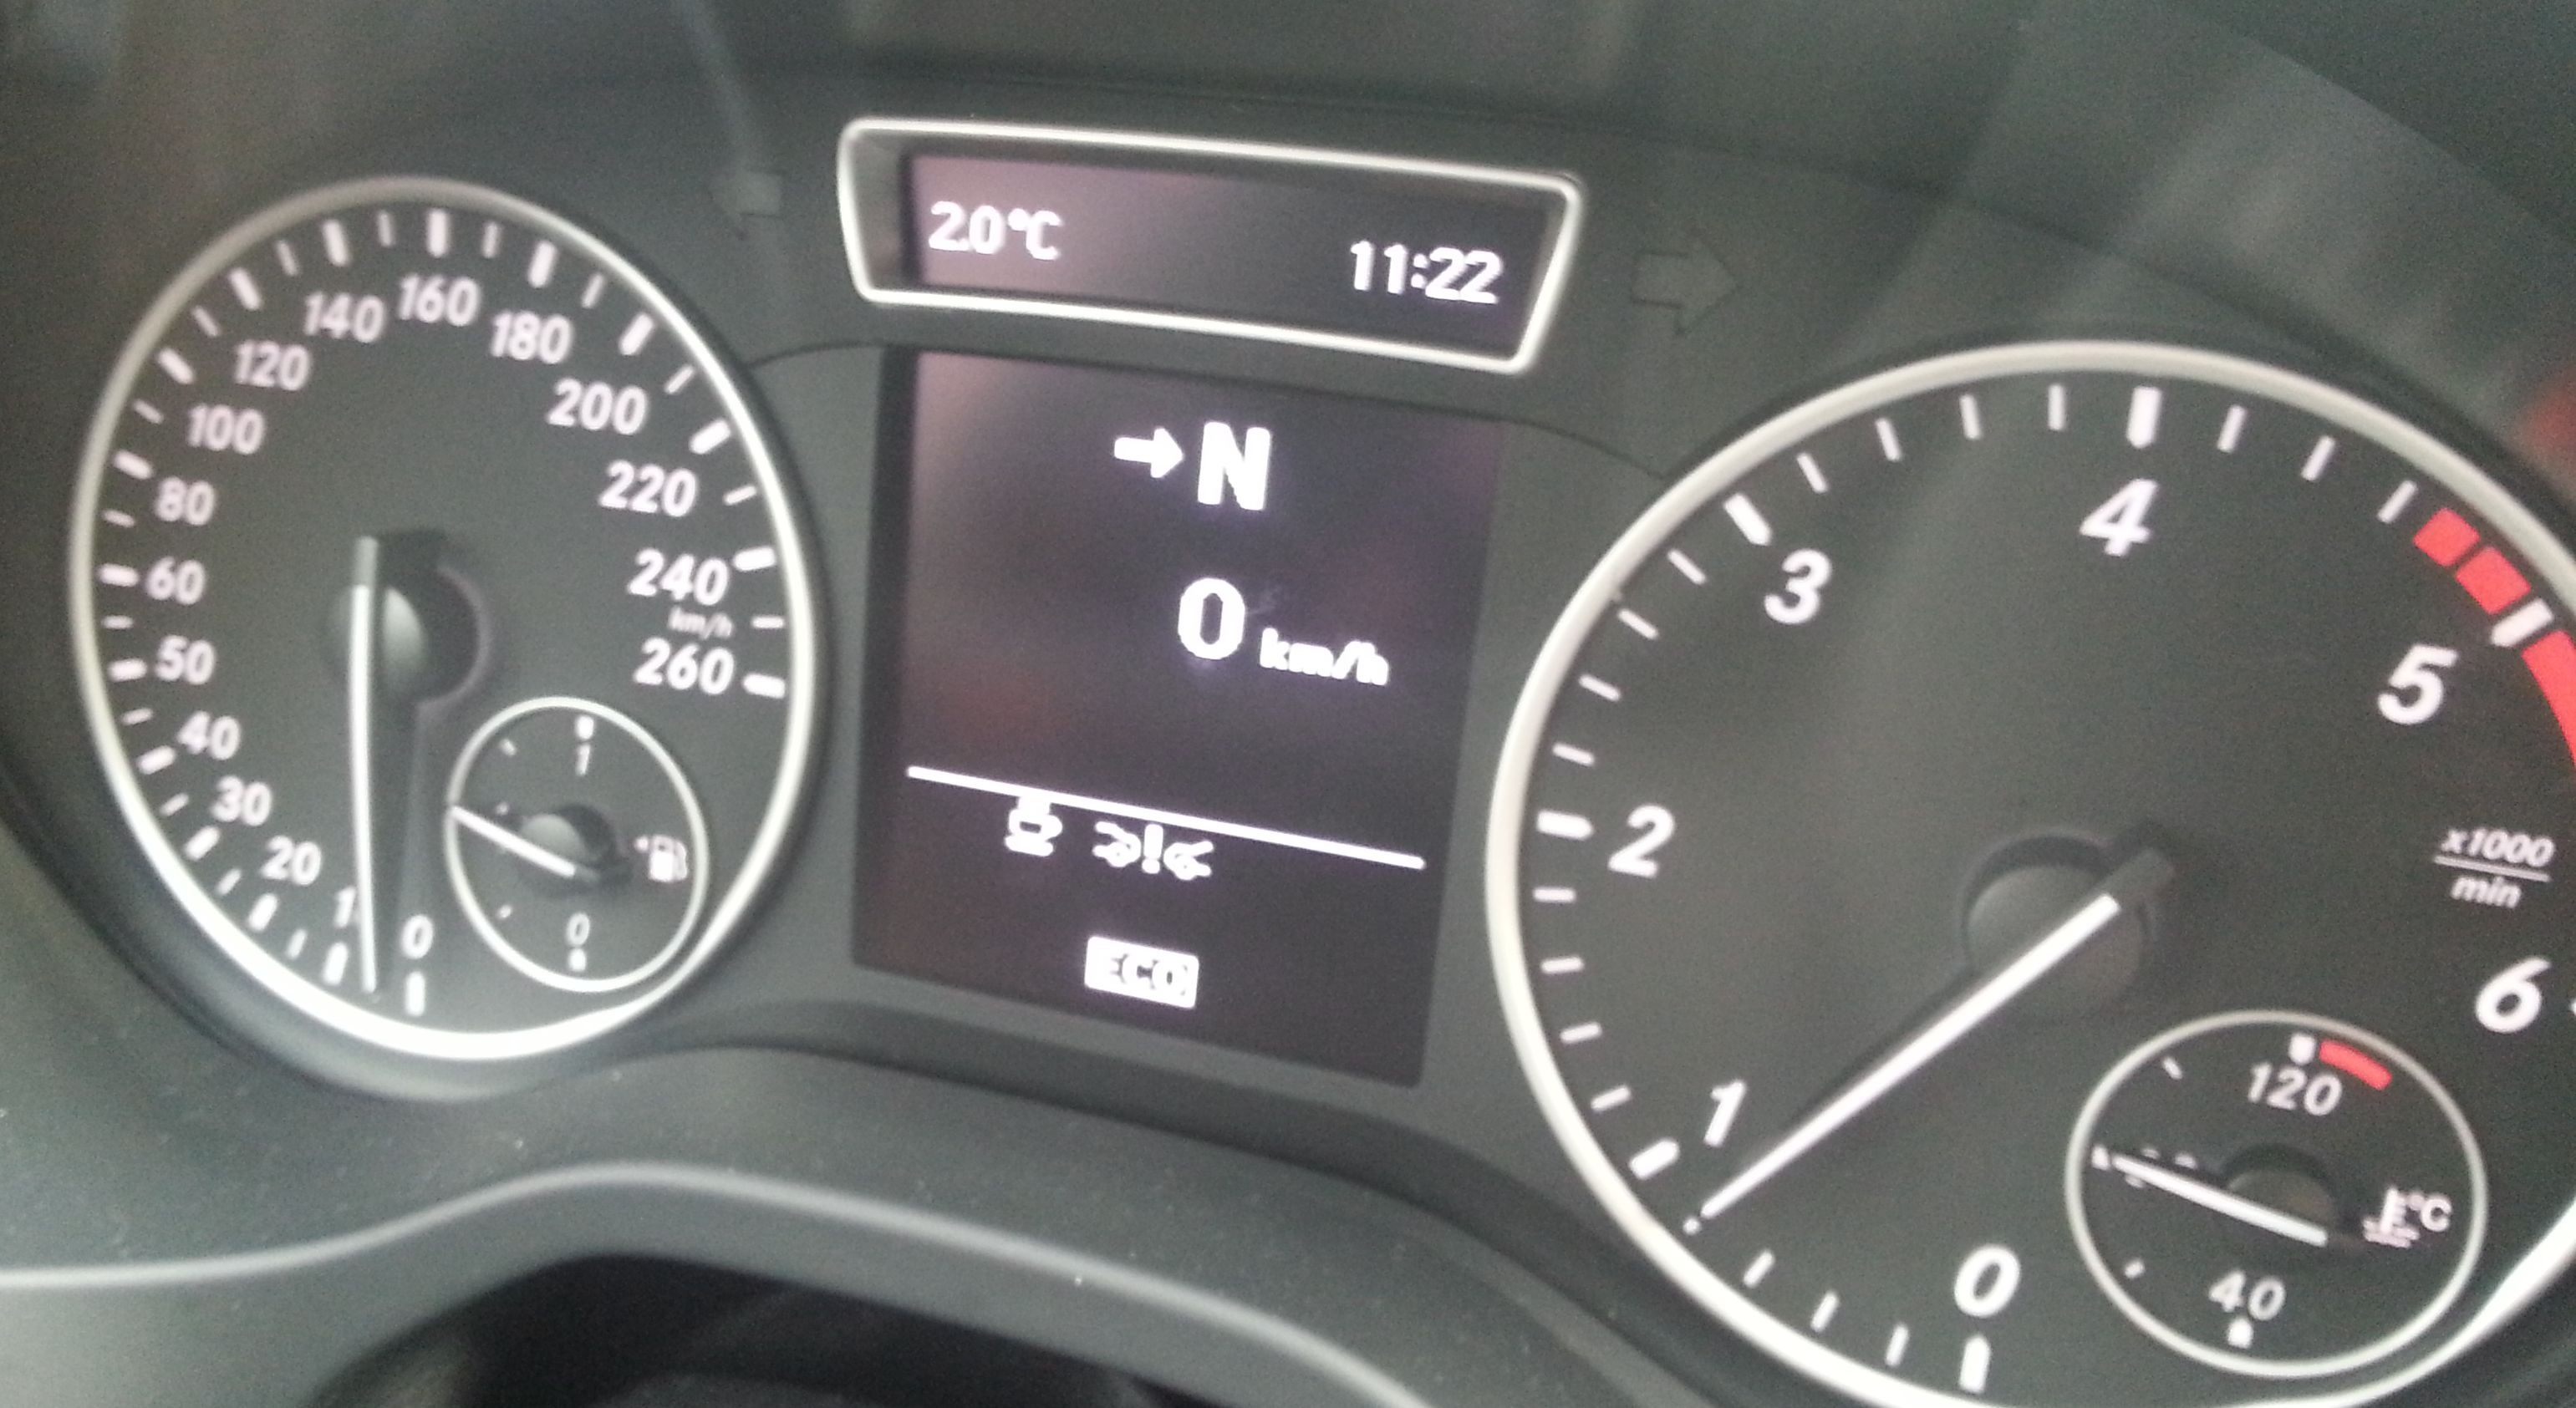
car, volkswagen, vehicle, auto, dashboard, tachometer, mercedes benz, fittings, speedo, sport utility vehicle, land vehicle, speed sensor, automobile make, compact car, luxury vehicle, family car, executive car, crossover suv, mercedes benz m class